Kaysar Dadour

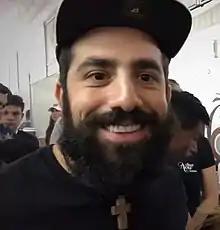
Dadour in 2019

قيصر دادور; ; born 9 July 1989) is a Syrian-Brazilian actor. He became known after attending the 18th edition of "Big Brother Brazil", which he was runner-up. His first prominent role as an actor was playing Fauze in the Brazilian telenovela "Órfãos da Terra".